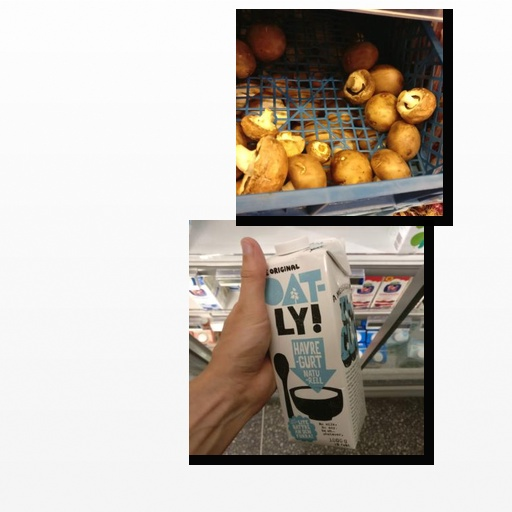
Food items: mushroom, oatghurt